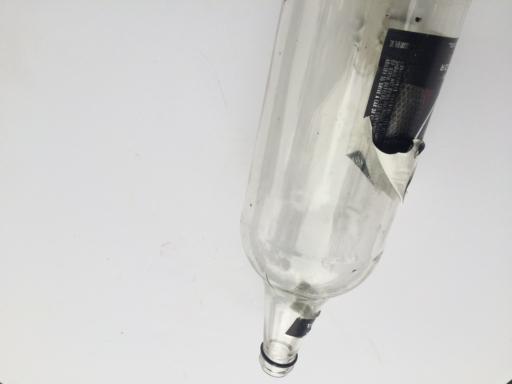
Label: glass